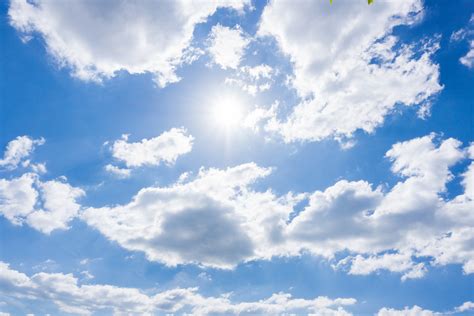
Weather: cloudy or overcast